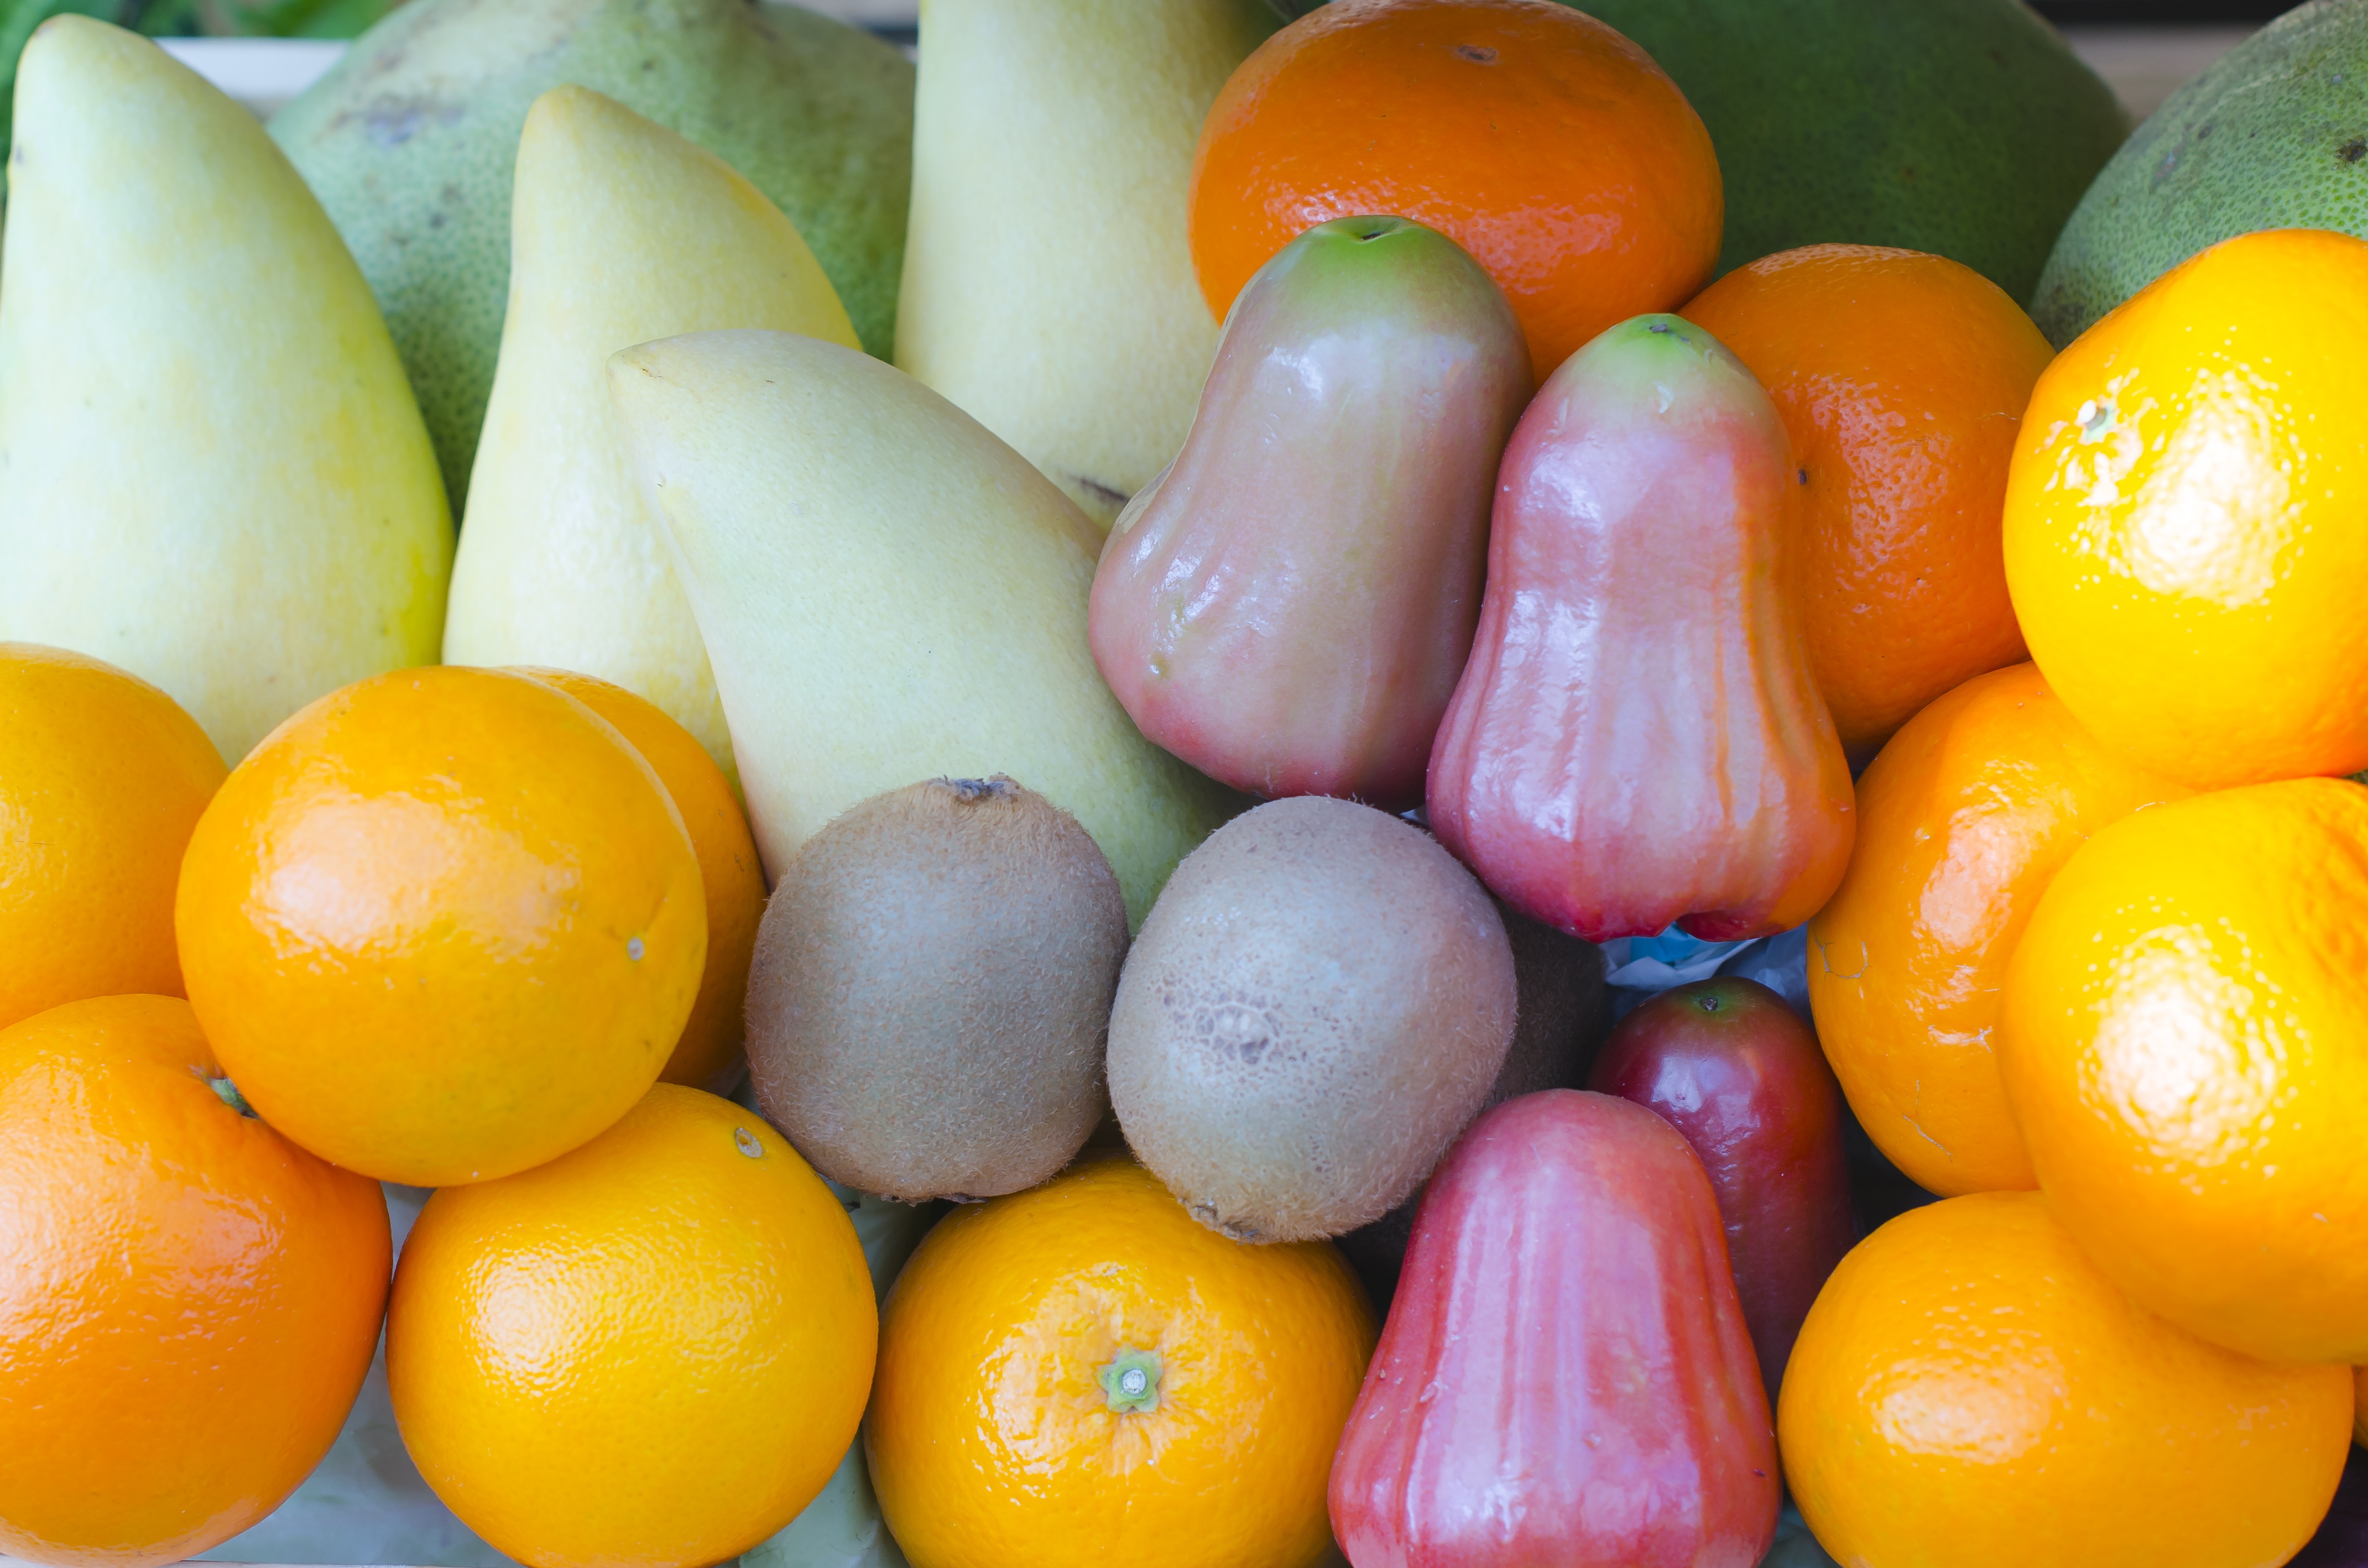
nature, group, plant, fruit, ripe, orange, dish, food, red, produce, fresh, yellow, healthy, cuisine, freshness, tomato, close up, background, diet, organic, citrus, flowering plant, land plant, tangelo